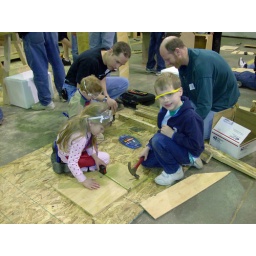
Students &amp;amp; community came together to build dog &amp;amp; cat houses for pets in need in the local area.